A5758 road

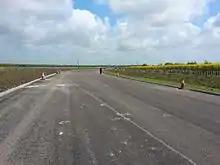
A picture of a paved, partly-complete A5758 road without any markings on its pavement and with traffic cones lining its sides

The route is constructed as a , two lane single carriageway with hardstrips and a verge, with an speed limit. The road has some sections on low embankment and others in shallow cutting where it runs close to existing residential properties, but is mostly close to existing ground level. Surface drainage is collected by a kerb and gully system and discharged into four new attenuation ponds. The route is only lit where there are specific safety reasons for doing so, such as at junctions and crossings along the route. There are no footways along the route other than specific pedestrian crossing points.